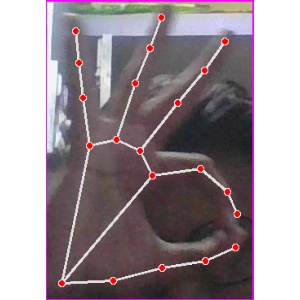
अक्षर: ण